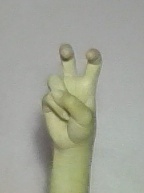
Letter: toot